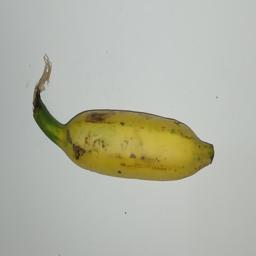
Ripeness: Semi-ripe